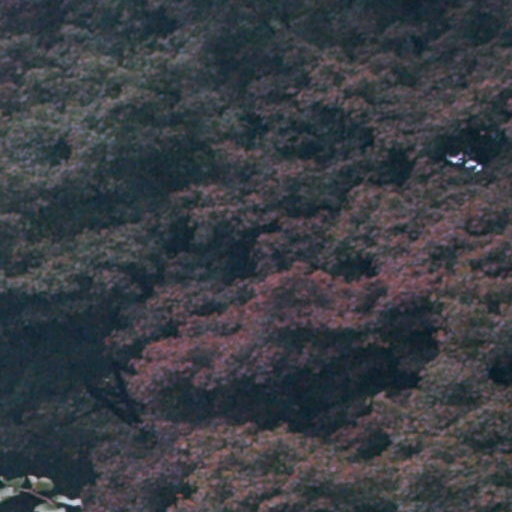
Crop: cassava